Nico Hülkenberg

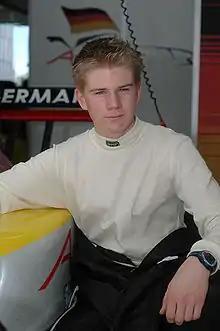
Hülkenberg, as a driver for A1 Team Germany, in 2006

Hülkenberg also joined the German A1 Grand Prix team for the 2006–07 season. Nine wins in his rookie season made him the most successful driver in A1GP history. It meant he almost single-handedly won Germany the championship with 128 points, 35 more than Team New Zealand.